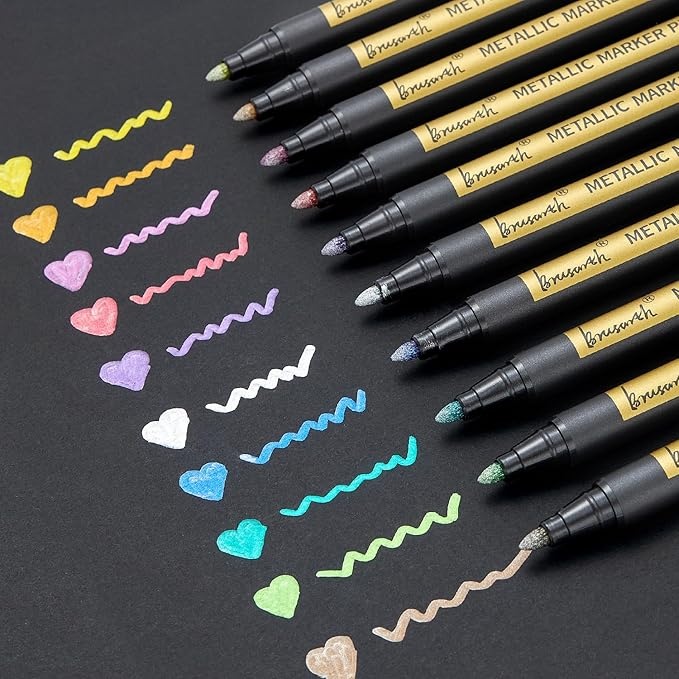
Metallic Marker Pens - 10 Colors Medium Point Metallic Markers for Rock Painting,Black Paper,Scrapbooking Crafts, Card Making,DIY Photo Album,Ceramic
About This Medium Tip Metallic Markers - These art metallic marker pens are easy to control for 2.0 mm lines. Which Is Firm, Smooth, And Flows Very Well. The Ink Coverage Is Consistent, These Markers Are Vivid And Add A Beautiful Metallic Sheen To Lots Of Art Crafts. Vibrant Glittery Colors - 10 Glittering Metallic Marker In Assorted Colors for opaque writing, decorating, doodling, drawing, or coloring, even on dark and colored paper. Thanks to the metallic of the ink, the lettering and marks made will be both pronounced and eye-catching. Marks on Most Surfaces - Metallic marker pens for black paper, rock painting, scrapbook, journaling, card, cardstock, cardboard, wood, plastic, DIY projects, Easter eggs decorating, Halloween pumpkins, and more. Safe & Acid-Free - Metallic artist markers are made with water-based, opaque metallic ink. No Shaking Or Pumping Needed To Get The Marker Started Uncap And Write, Safe and acid-free metallic markers for kids and adults. Gift for family, Best gift for Children. Great Gift: The glitter metallic marker pens beautiful gifts for birthdays, anniversaries, holidays like Christmas, New Year's, and more. They are suitable for artists, hobbyists, and beginners Overview Brand : Brusarth Ink Color : ‎Metallic Number of Items : 10 Point Type : Medium Recommended Uses For Product : Painting, Writing, Doodling, Drawing, Coloring, Journaling
Brand: Brusarth
Category: Arts & Entertainment > Hobbies & Creative Arts > Arts & Crafts > Art & Crafting Materials > Craft Paint, Ink & Glaze > Art Ink